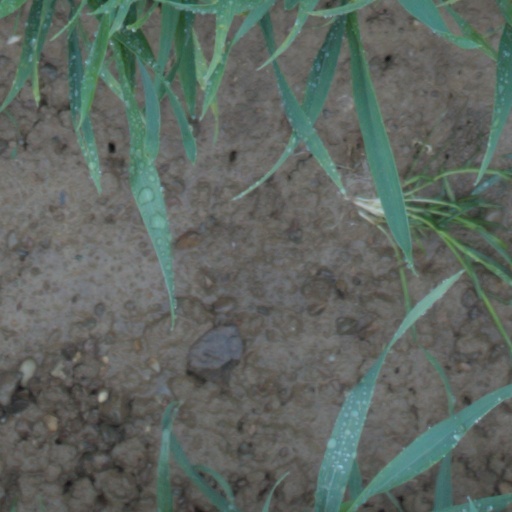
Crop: wheat